Enceladus

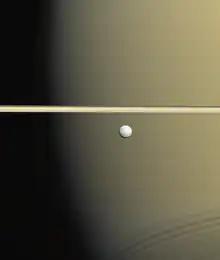
A picture of Enceladus in parallel with Saturn's ring, taken by "Cassini" in January 2006

On April 13, 2017, NASA announced the discovery of possible hydrothermal activity on Enceladus's sub-surface ocean floor. In 2015, the Cassini probe made a close fly-by of Enceladus's south pole, flying within of the surface, as well as through a plume in the process. A mass spectrometer on the craft detected molecular hydrogen (H) from the plume, and after months of analysis, the conclusion was made that the hydrogen was most likely the result of hydrothermal activity beneath the surface. It has been speculated that such activity could be a potential oasis of habitability.